Sunda Kingdom

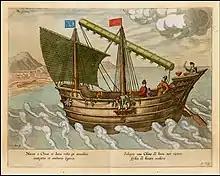
The Sundanese royal party sailed to Majapahit by "Jong sasanga wangunan ring Tatarnagari tiniru", a type of junk, which also incorporates Chinese techniques, such as using iron nails alongside wooden dowels, the construction of watertight bulkhead, and addition of central rudder.

The Kebantenan II (or Sunda Sembawa I) copperplate inscription announces Sri Baduga Maharaja (1482–1521), the king in Pakuan, approved an already delineated sacred estate ("tanah devasasana") put at the disposal of the "wiku" (priests), which must not be split as it houses facilities for worship, which belong to the king. The Kebantenan III (Sunda Sembawa II) copperplate inscription announces the king of Sunda's sanctions of holy construction in Sunda Sembawa. The Kebantenan IV inscription details that Sri Baduga Maharaja, who ruled in Pakuan, sanctioned a similar sacred estate at Gunung Samya (Mount Rancamaya).